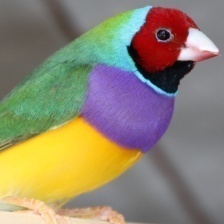
Species: GOULDIAN FINCH
Scientific name: ERYTHRURA GOULDIAE
ImageNet parent category: house_finch